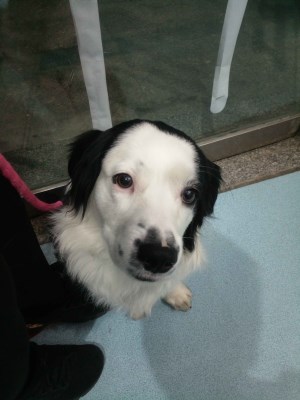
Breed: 3336-n000121-chinese_rural_dog